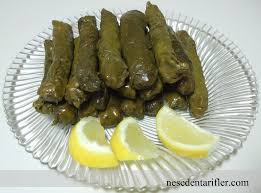
Yemek: yaprak_sarma